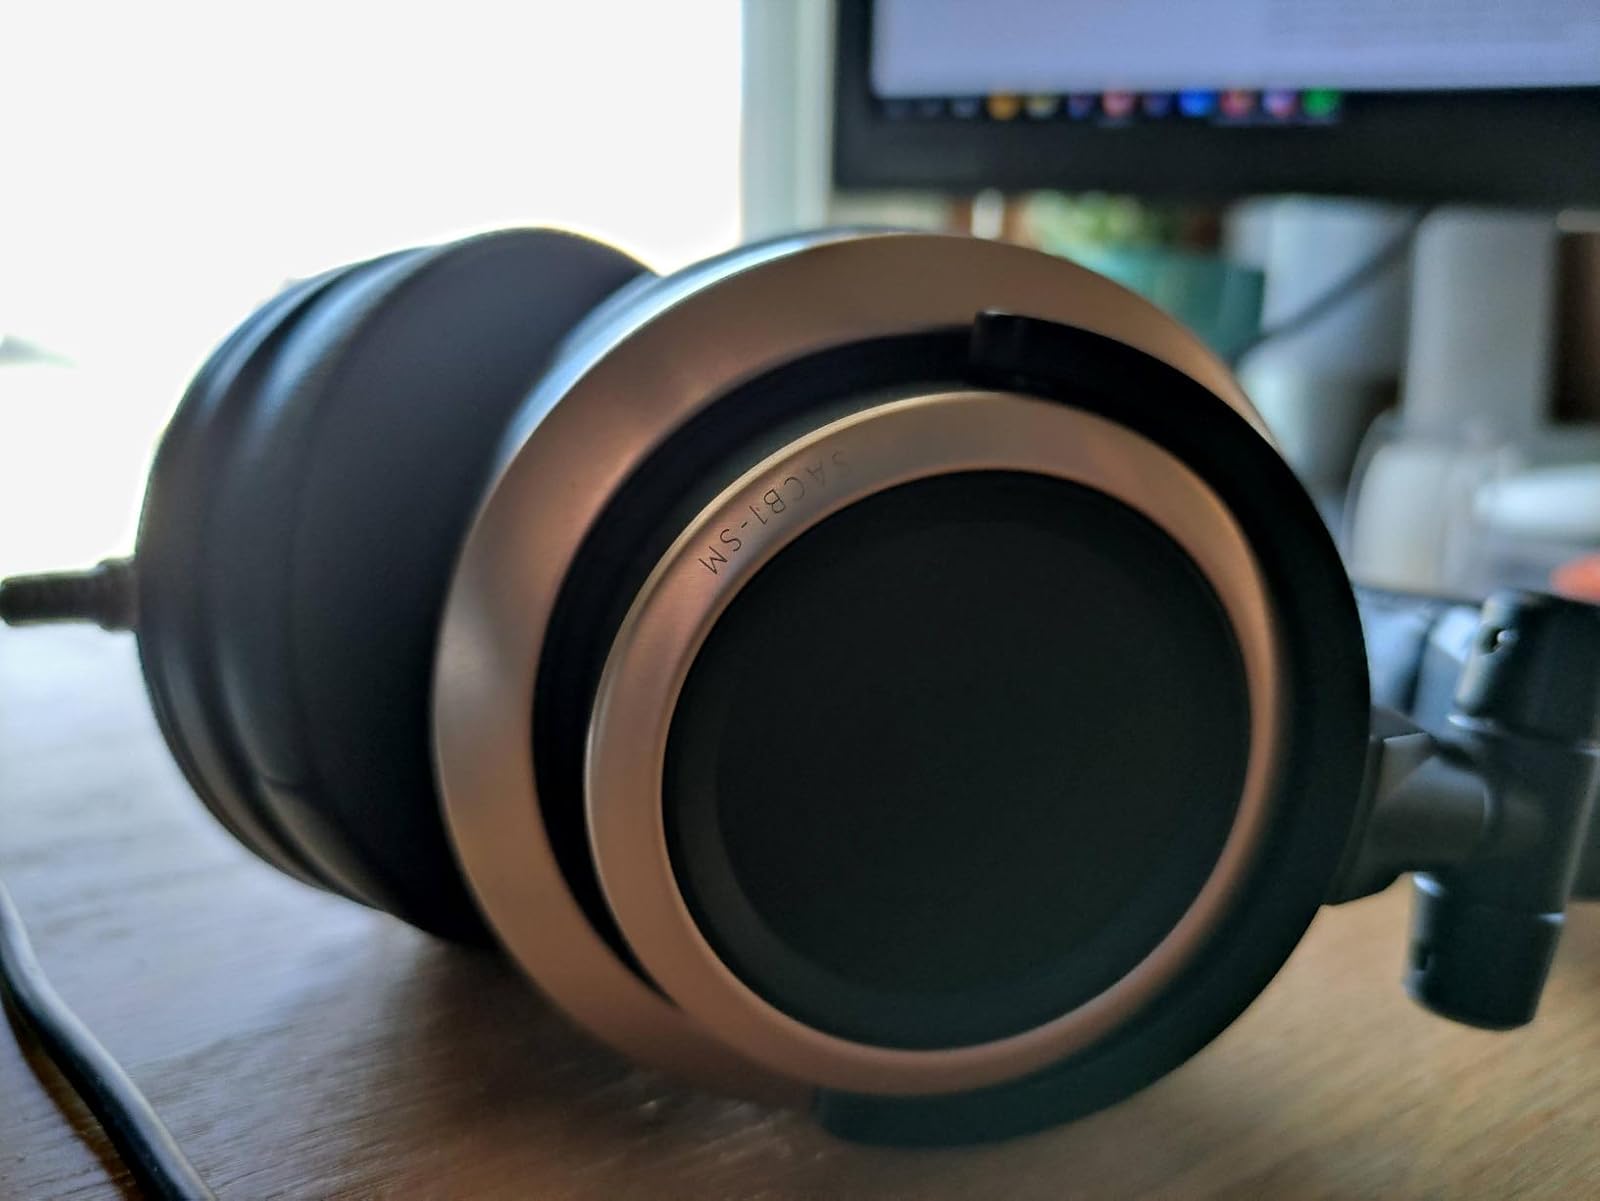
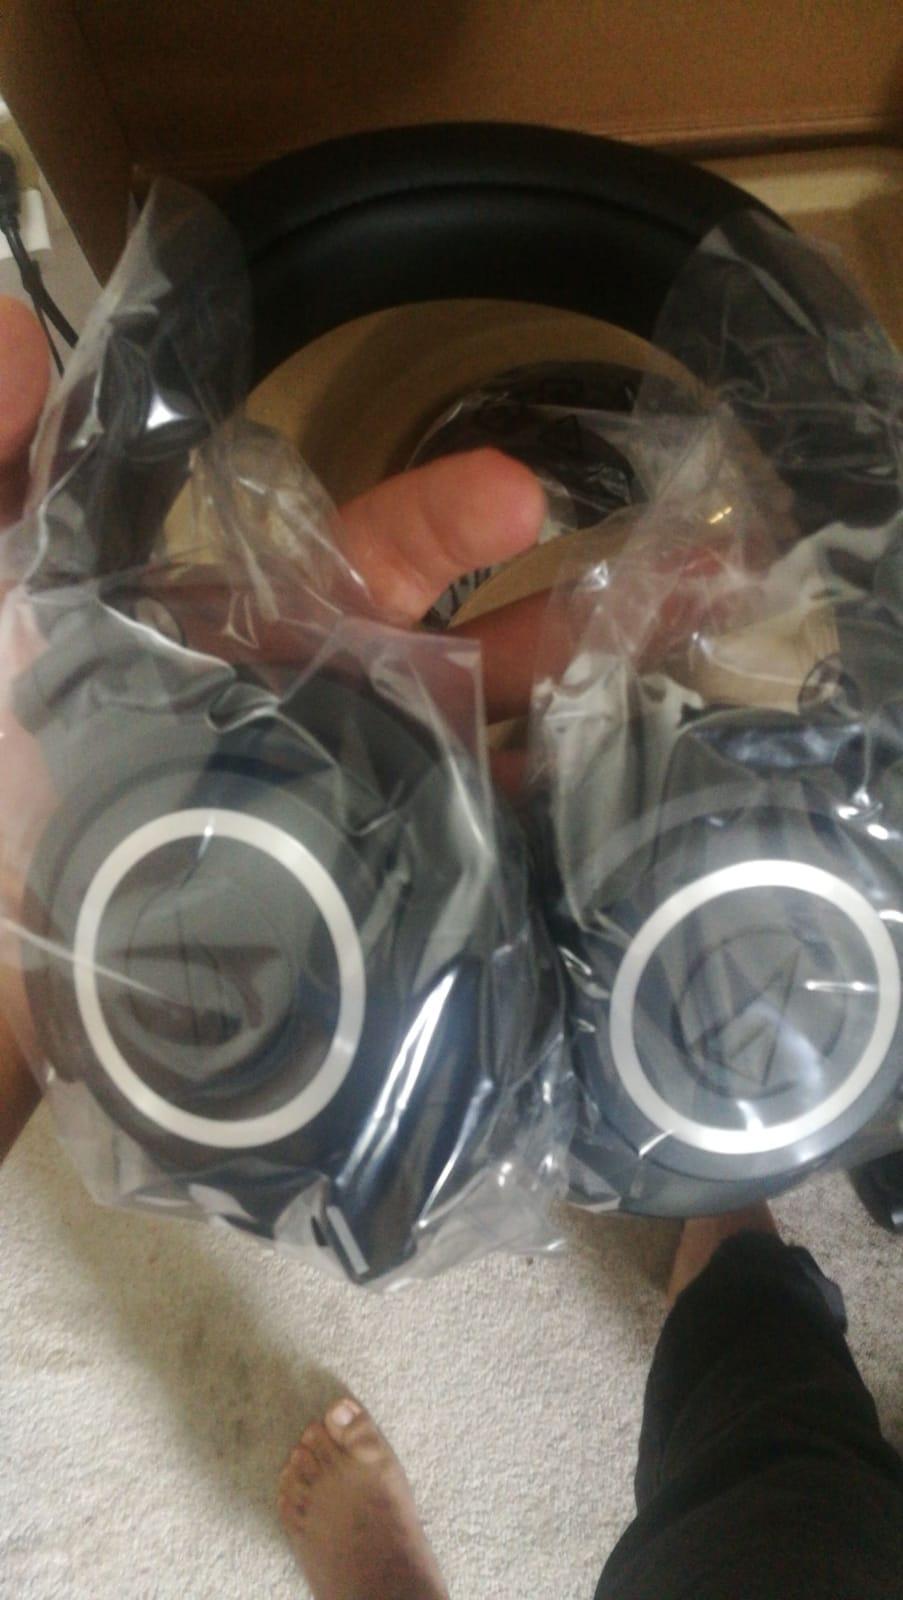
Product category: headphones
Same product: no